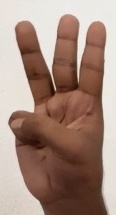
ASL sign: W